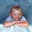
Label: girl